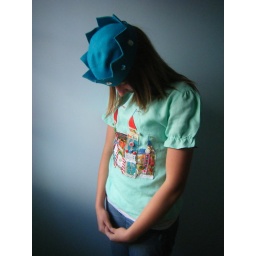
every girl is a princess in forest fern